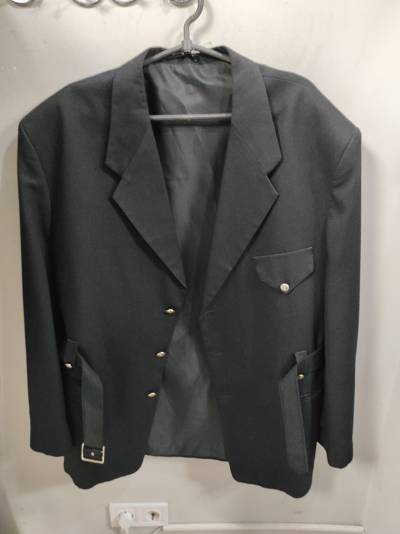
Waste category: clothes